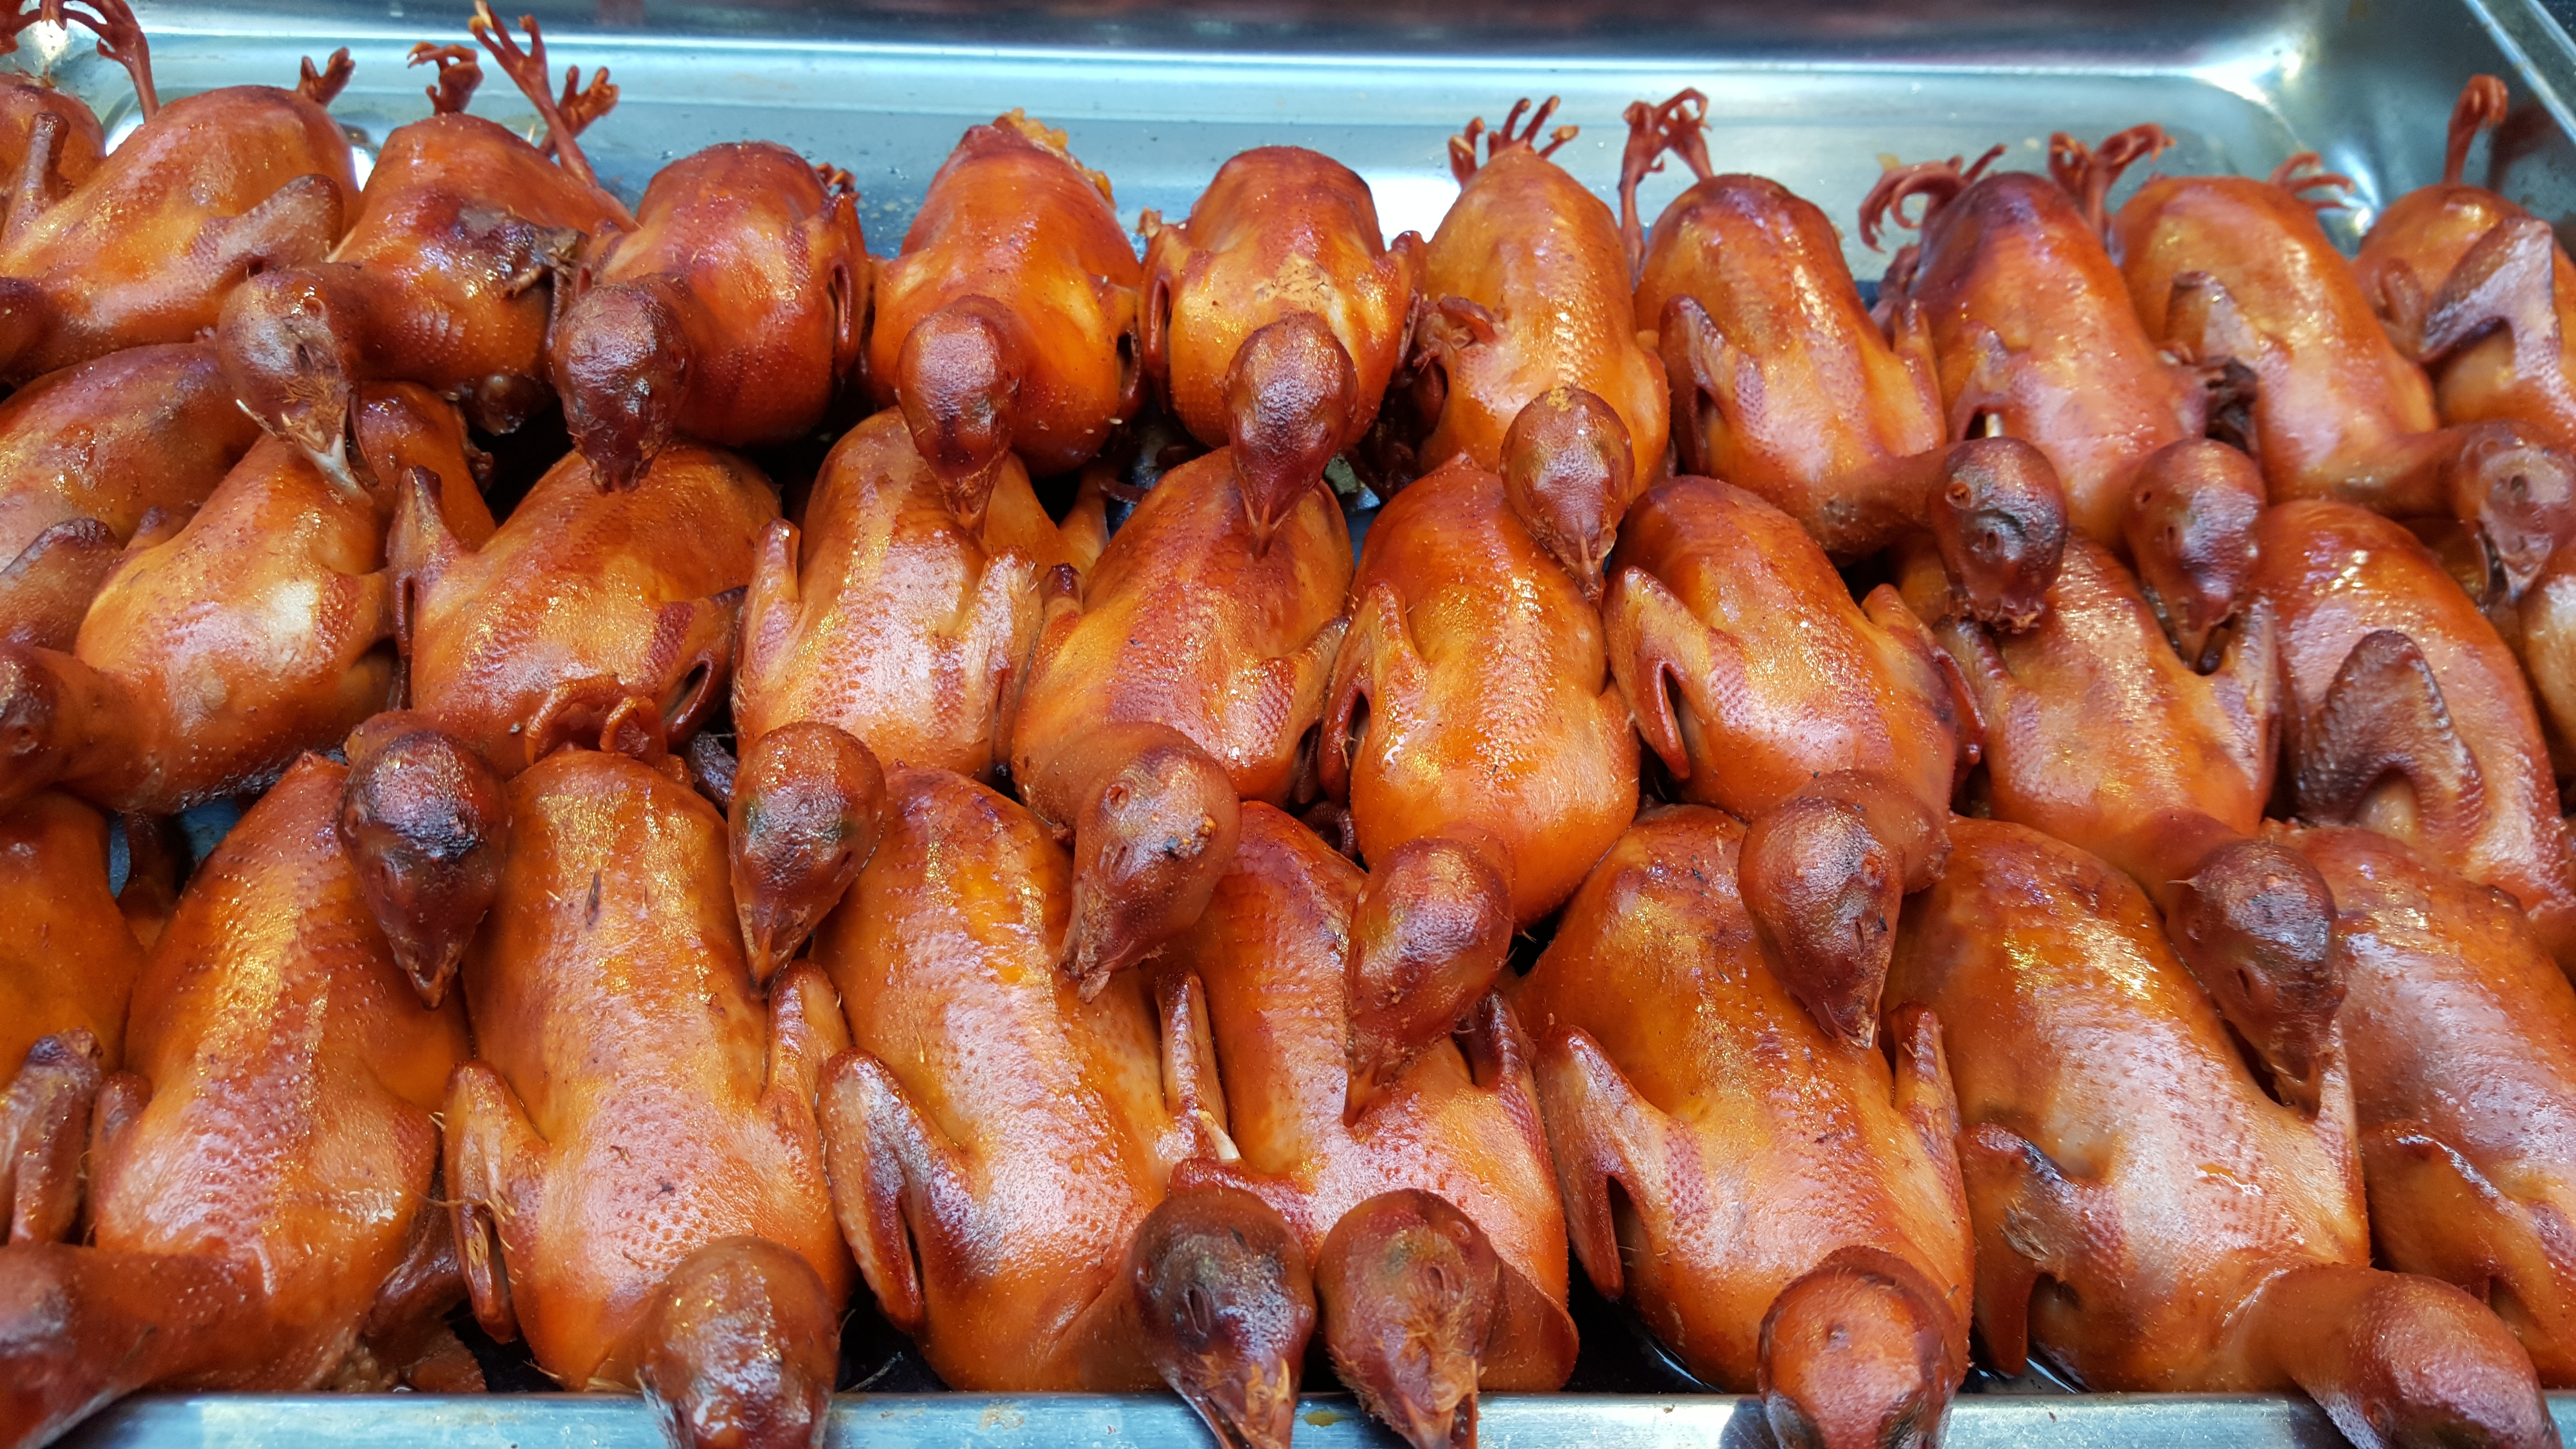
dish, food, chinese, produce, meat, cuisine, chicken, asian food, street food, roasting, suckling pig, vienna sausage, roasted chicken, grilled chicken, hendl, lechon, kielbasa